Jeff Green (racing driver)

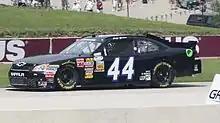
Green in 2011

Green returned to Haas in 2007, and had three 6th-place finishes but was released with four races to go in the season. In 2008, he attempted four Cup races with Wood Brothers Racing and Front Row Motorsports respectively, but did not qualify for any of those races. He did qualify for three races in the Nationwide Series in the No. 31 Key Motorsports Chevy with a best finish of 28th, and ran eight races with their No. 40 truck team. His best finish was 7th at Las Vegas.